2018 Bojangles' Southern 500

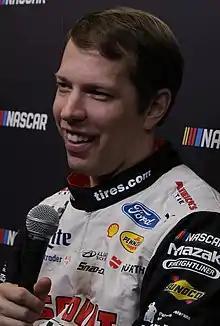
Brad Keselowski won the race.

NBC Sports covered the race on the television side. Steve Letarte, two–time Darlington winner Jeff Burton and Dale Earnhardt Jr. had the call in the booth for the race. Rick Allen, three-time Darlington winner Dale Jarrett and Kyle Petty called from the NBC Peacock Pit Box on pit road. Jarrett and Petty also join Earnhardt in the booth for a portion of the race. Dave Burns, Parker Kligerman, Marty Snider and Kelli Stavast reported from pit lane during the race.